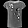
Label: T - shirt / top